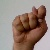
The image shows a hand gesture representing the letter 'T' in Indian Sign Language.